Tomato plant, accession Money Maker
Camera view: bottom (45 deg); turntable rotation: 60 degrees
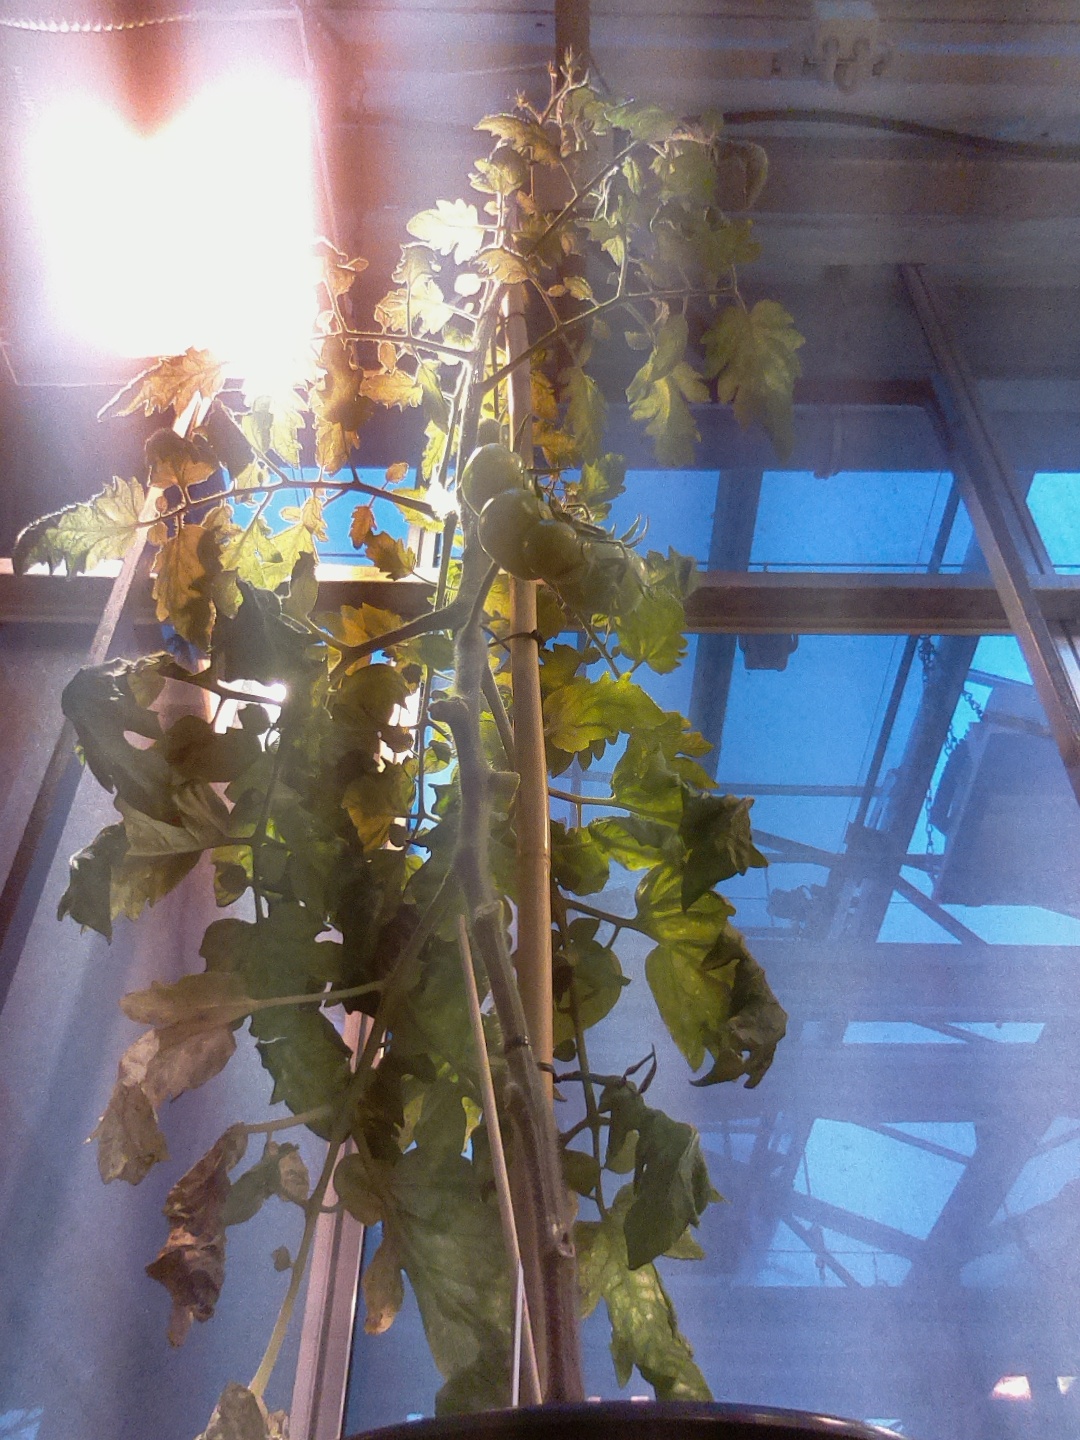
BBCH growth stage 77: 70%-80% of final fruit size